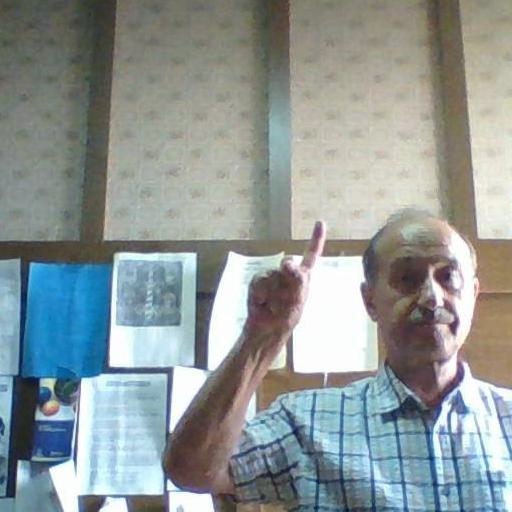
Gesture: one